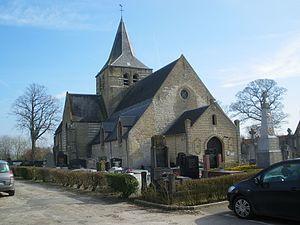
Vue de l'église Saint-Matthias et du monument aux morts d'Eringhem.
Eringhem est une commune française, située dans le département du Nord en région Hauts-de-France.